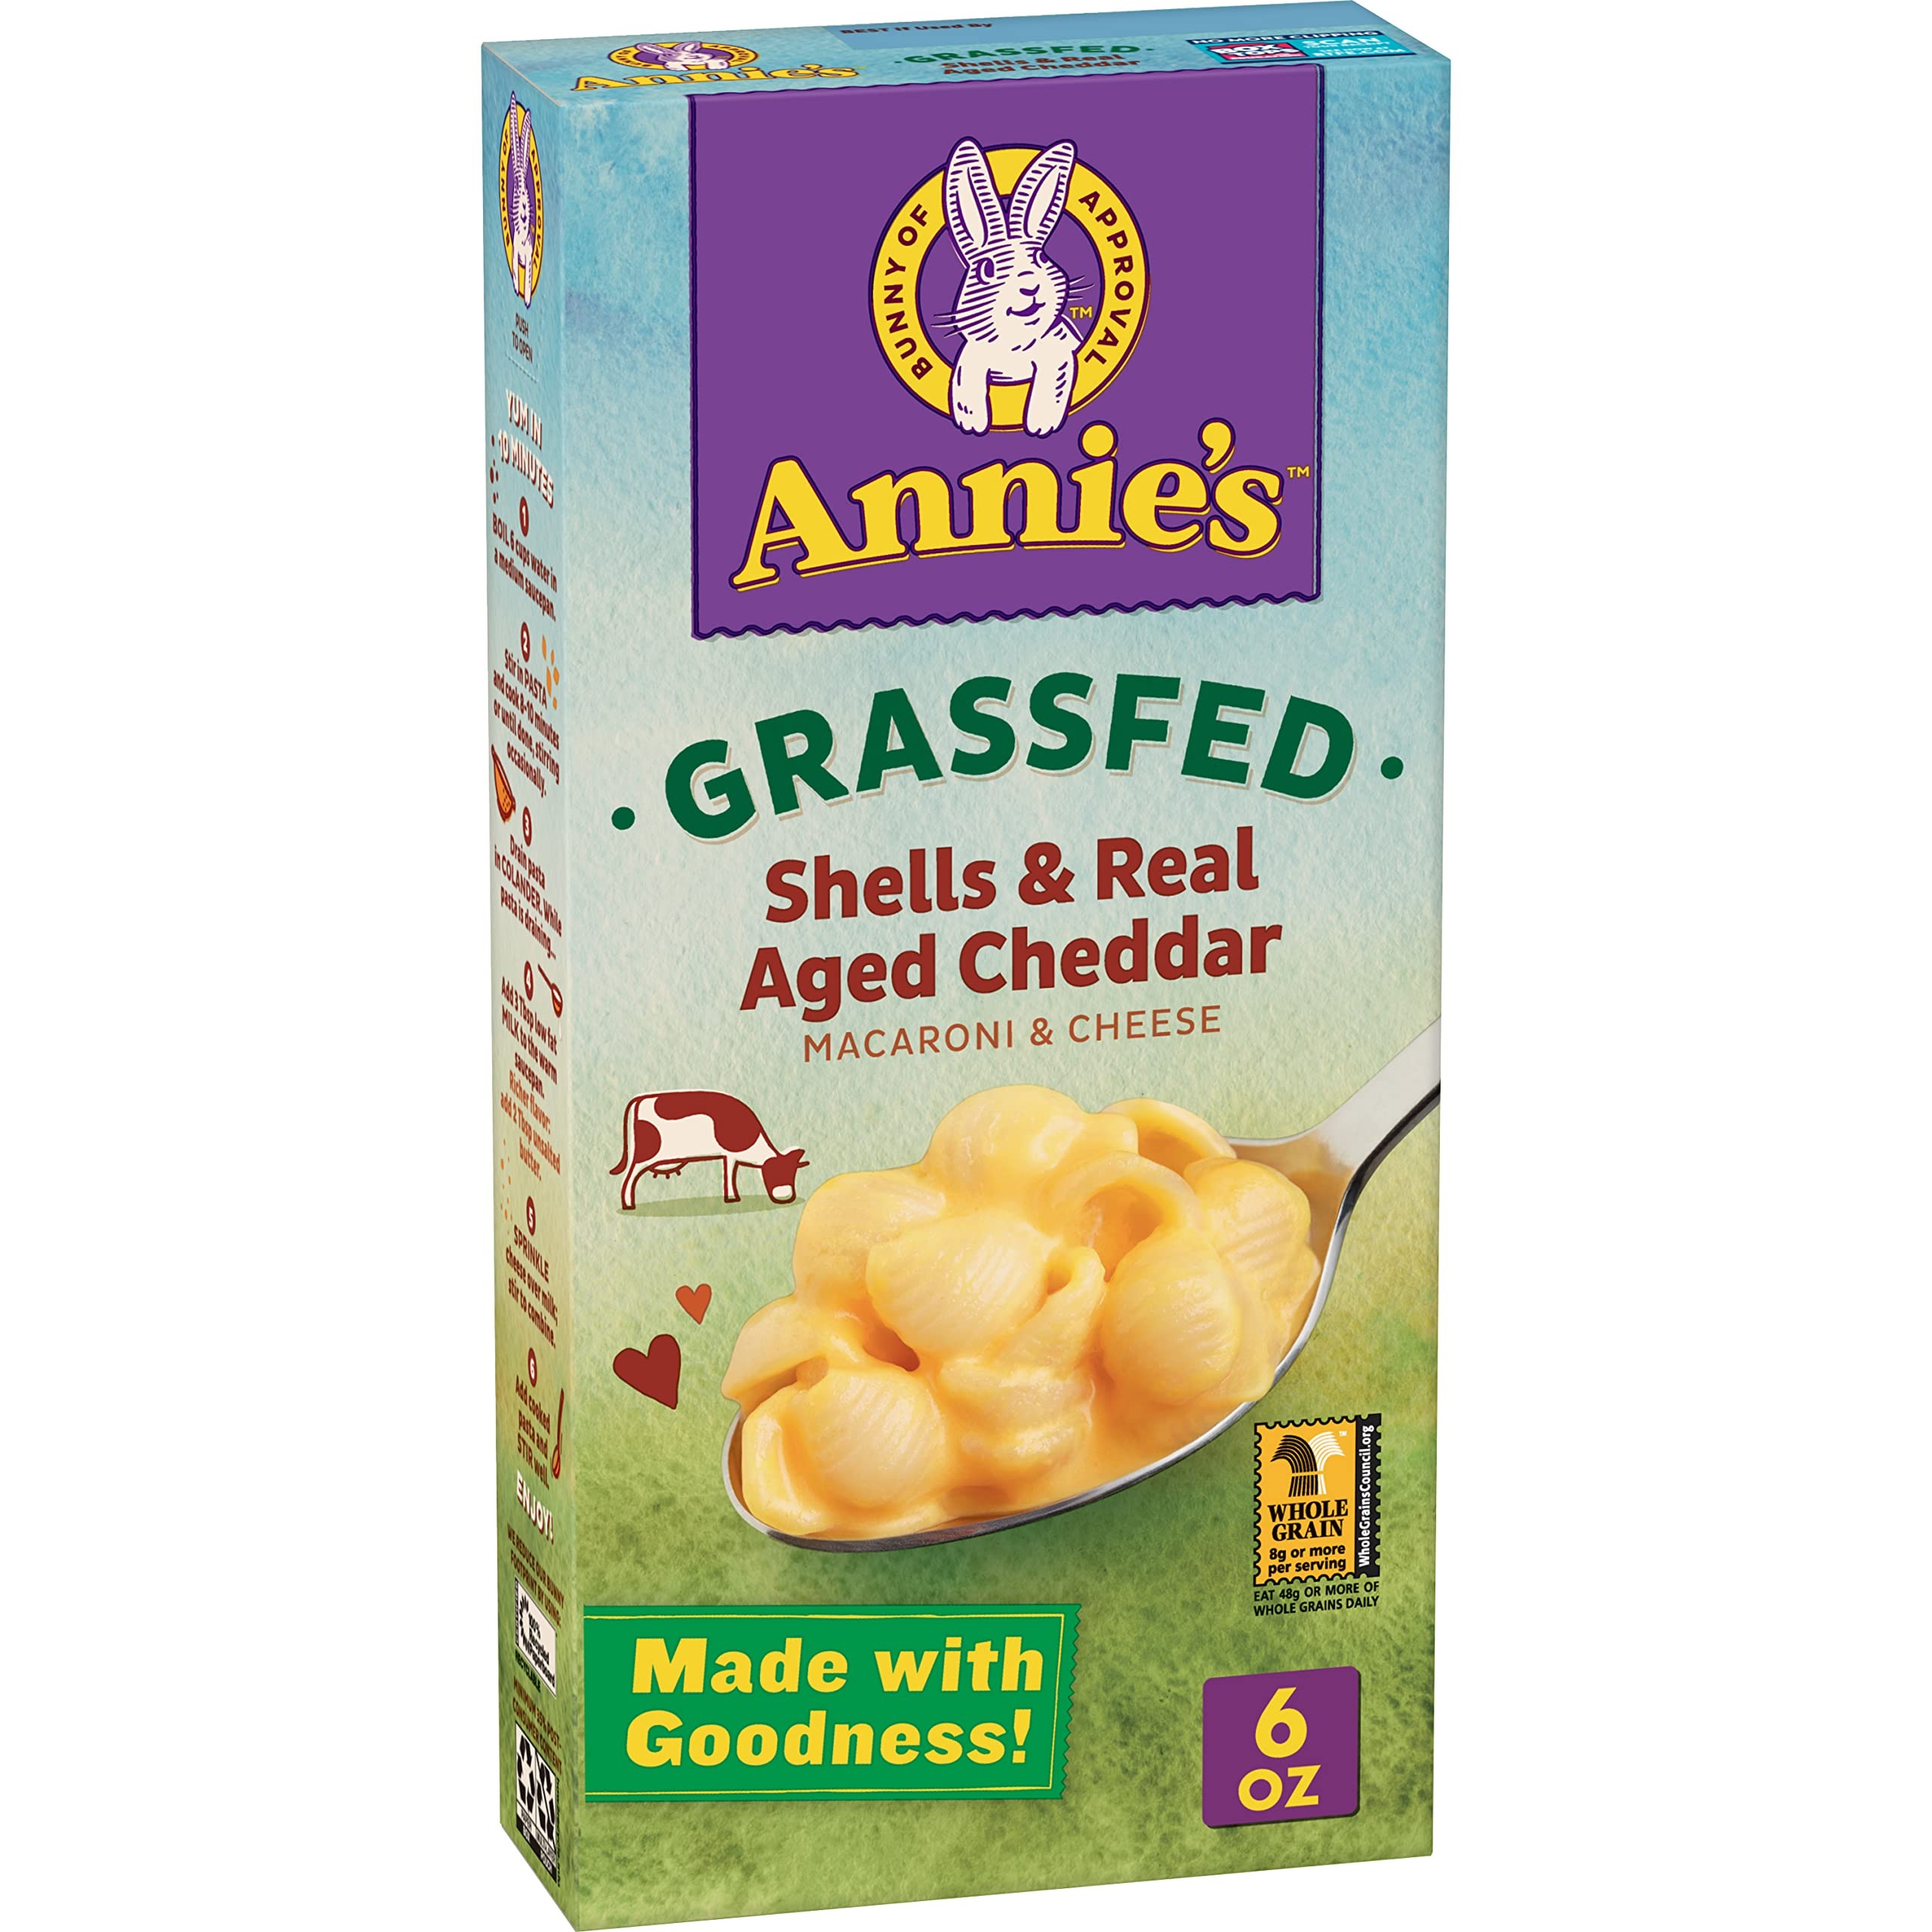
Item Name: Annie's Organic Macaroni and Cheese Dinner, Shells and Real Aged Cheddar, Grassfed, 6 oz
Bullet Point 1: INTENSE FLAVOR: Aged cheddar has a stronger taste for a much sharper mac and cheese flavor
Bullet Point 2: YUMMY CHEESE: Our organic cheese comes from cows that are raised without antibiotics or synthetic hormones; No significant difference has been shown between milk derived from rBST treated and non rBST treated cows
Bullet Point 3: WHOLE GRAIN: Mac and cheese made with whole grain and just the good stuff
Bullet Point 4: ORGANIC: Made with certified organic ingredients, it makes a tasty side for any meal or ideal anytime snack
Bullet Point 5: CONTAINS: One 6 oz box of Annie's Organic Grassfed Shells and Real Aged Cheddar Macaroni and Cheese
Value: 6.0
Unit: Ounce

Price: 4.04